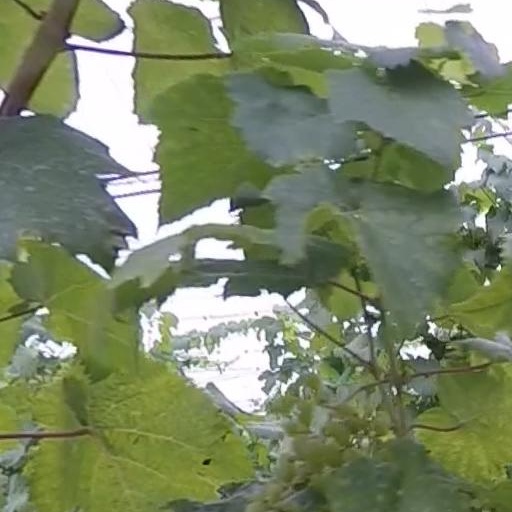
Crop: grape